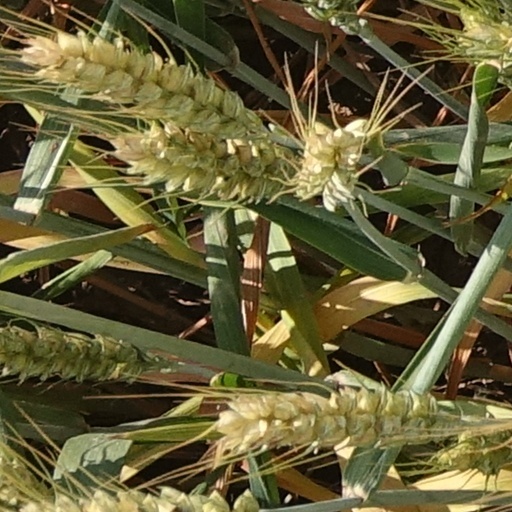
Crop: wheat